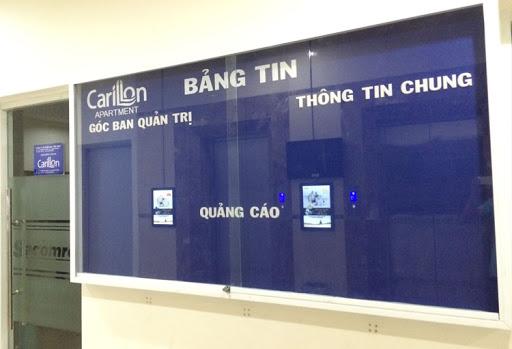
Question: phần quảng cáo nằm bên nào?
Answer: phần quảng cáo nằm ở dưới chính giữa